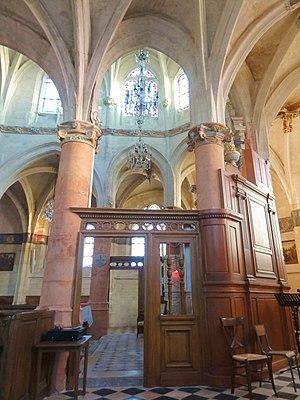
Intérieur de l'église - voir titre.
L'église Saint-Martin est une église catholique paroissiale située au Mesnil-Amelot, en France. Elle a été bâtie entre 1520 et 1550 environ dans le style gothique flamboyant, la Renaissance se manifestant juste timidement par les chapiteaux du rond-point de l'abside. L'église Saint-Martin se distingue à la fois par sa belle homogénéité, son effet monumental, sa modénature et sa sculpture très soignées, et son plan particulier avec déambulatoire, mais sans chapelles rayonnantes ni transept. Les trois vaisseaux sont de même largeur, et de proportions élancées. Elles communiquent entre eux par des grandes arcades largement ouvertes, sauf dans l'abside, où les piliers sont plus minces. L'élévation s'organise sur deux niveaux. Le deuxième niveau d'élévation, qui représente environ un tiers de la hauteur totale, comporte des murs aveugles dans les trois travées de la nef, et des fenêtres hautes dans les deux travées du chœur. La polychromie d'origine, restituée lors de la restauration de la fin du XXᵉ siècle, complète avantageusement l'architecture, ainsi que le grand retable du maître-autel de 1654.